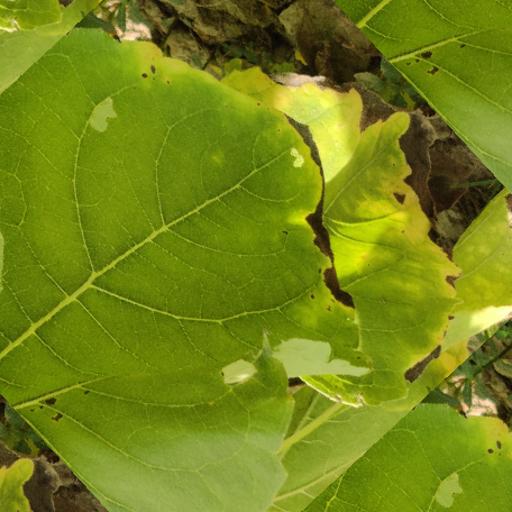
Label: Downy_mildew